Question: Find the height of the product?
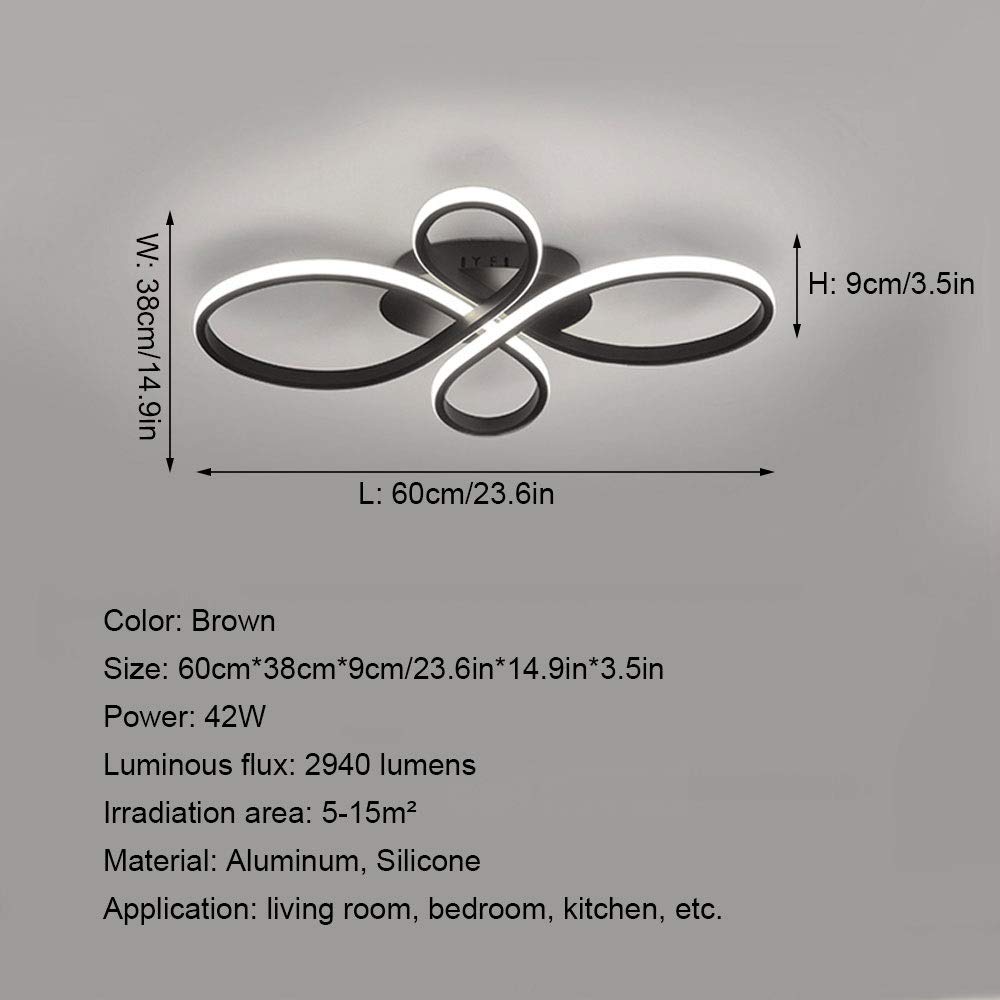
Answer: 38.0 centimetre